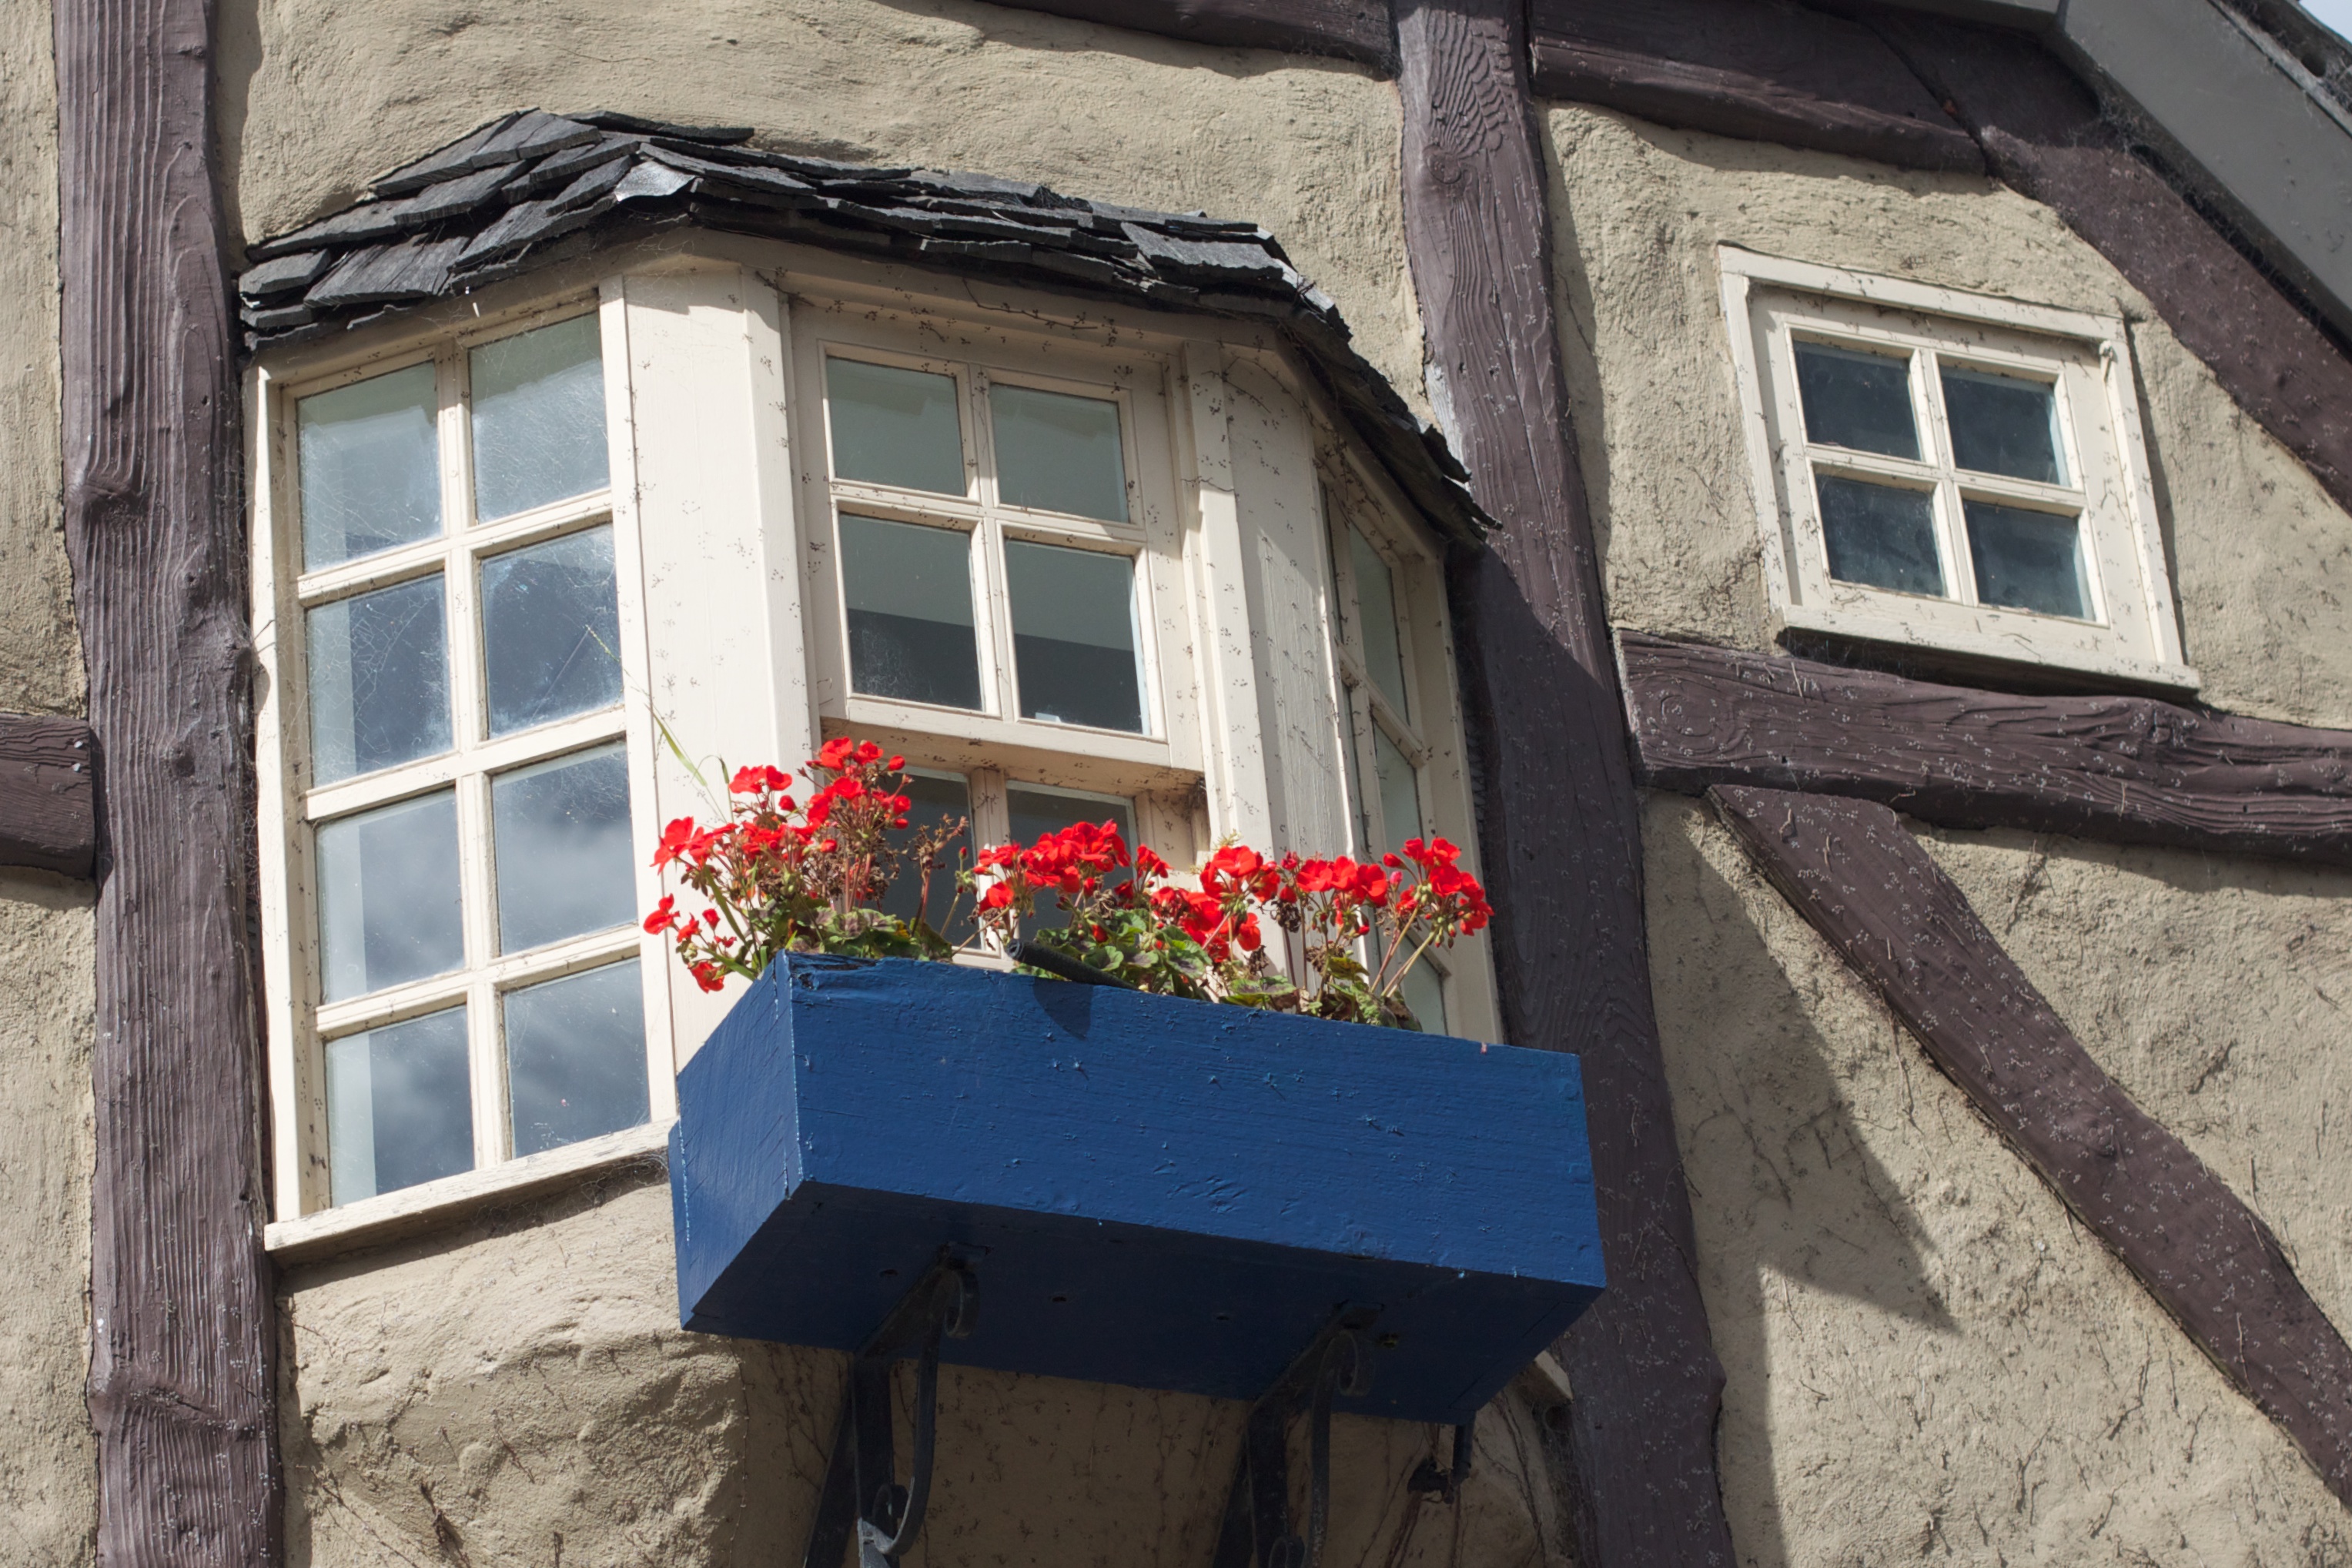
house, window, home, balcony, cottage, facade, property, auodyssey